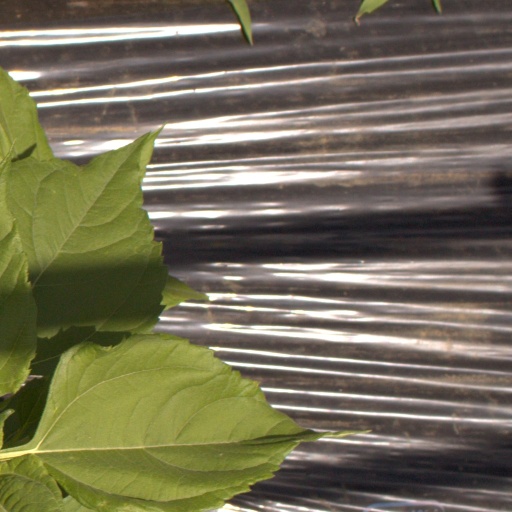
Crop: Jerusalem artichoke